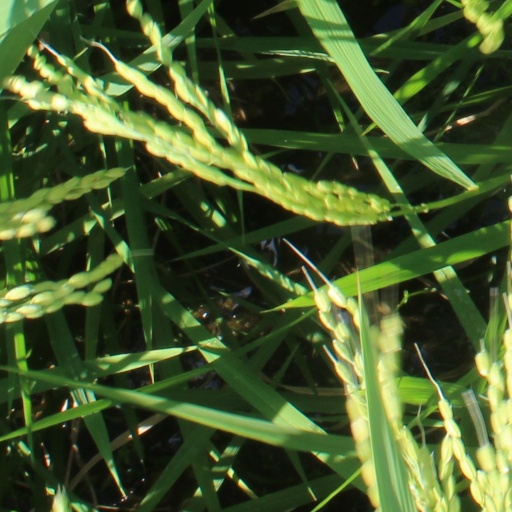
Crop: rice